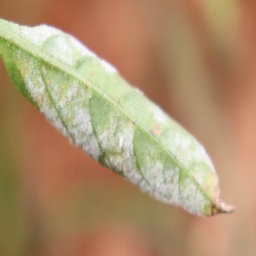
Label: powdery mildew